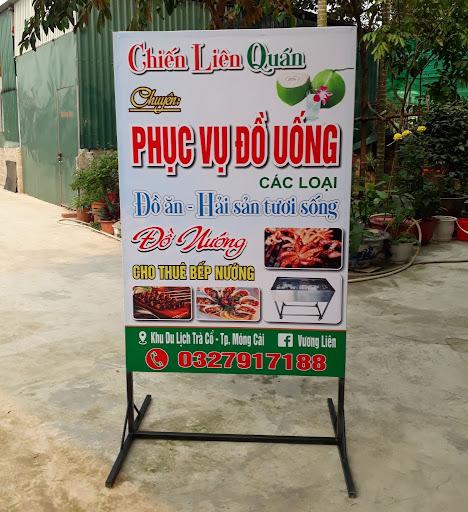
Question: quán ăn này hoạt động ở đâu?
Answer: tại khu du lịch trà cổ, thành phố móng cái